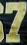
Number: 7